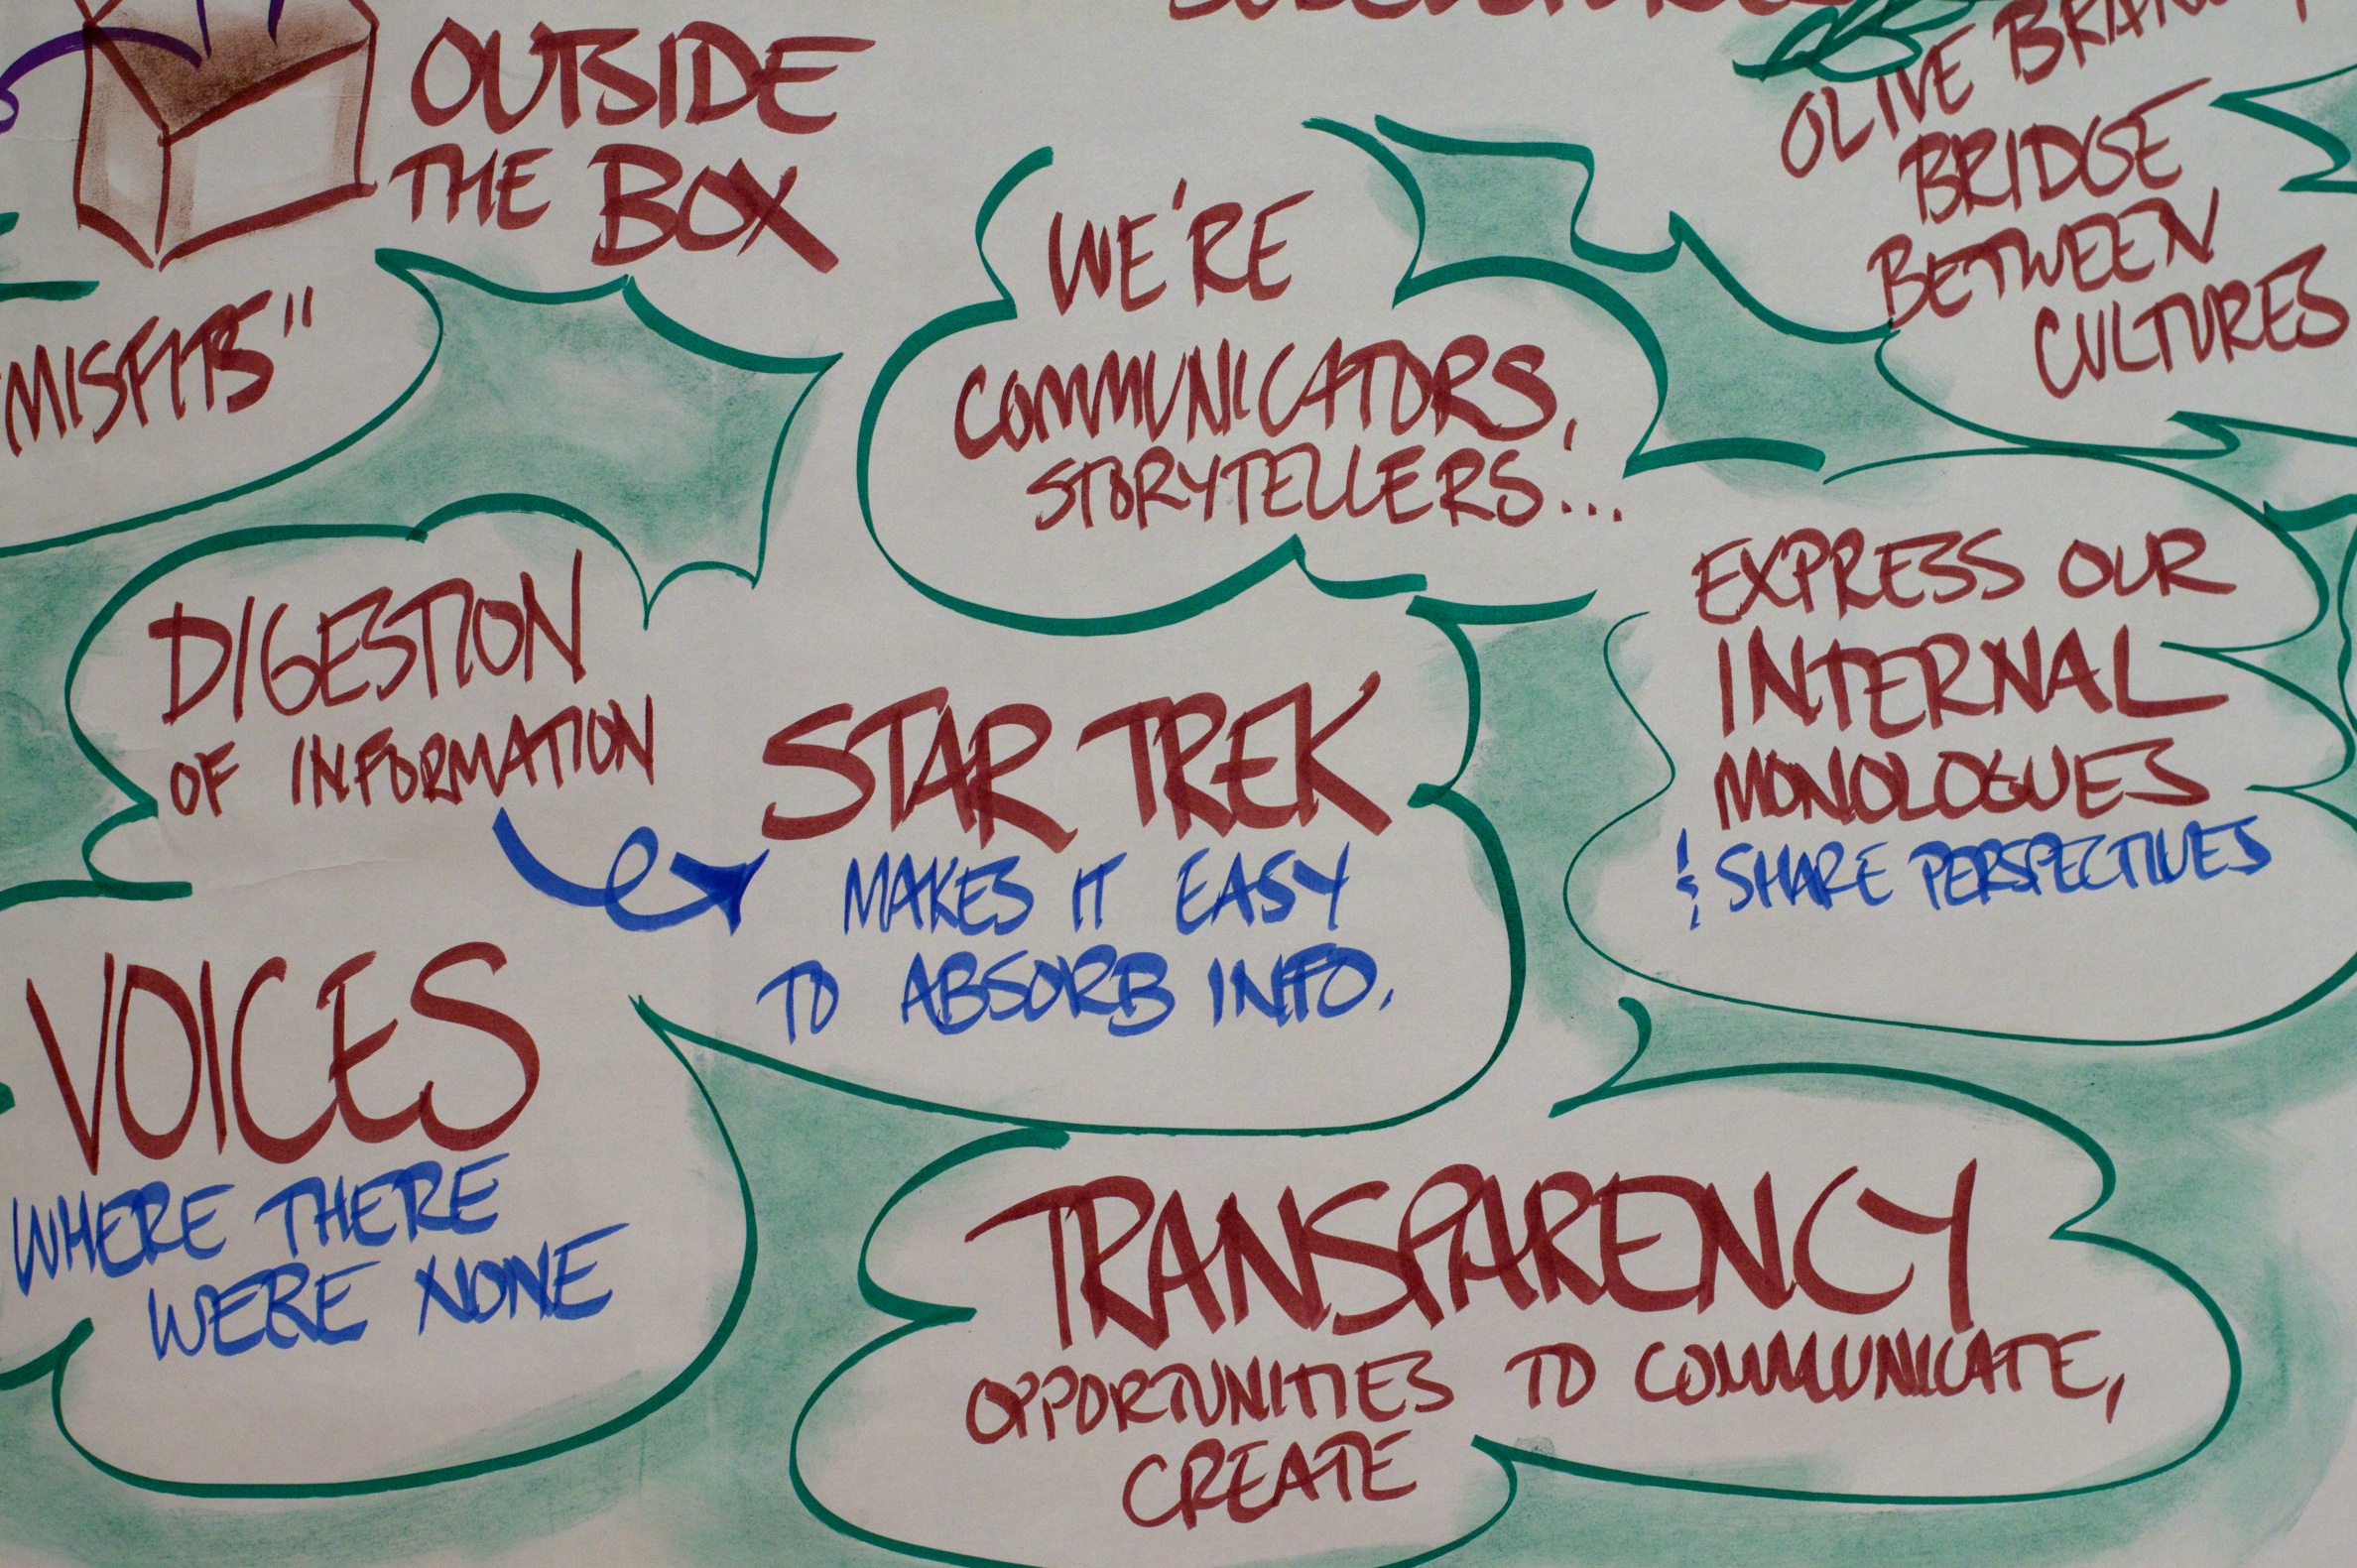
food, dessert, cake, font, icing, party, nmc2010